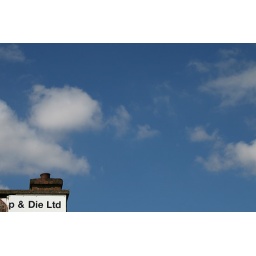
Broken sign on a building in Billingborough.